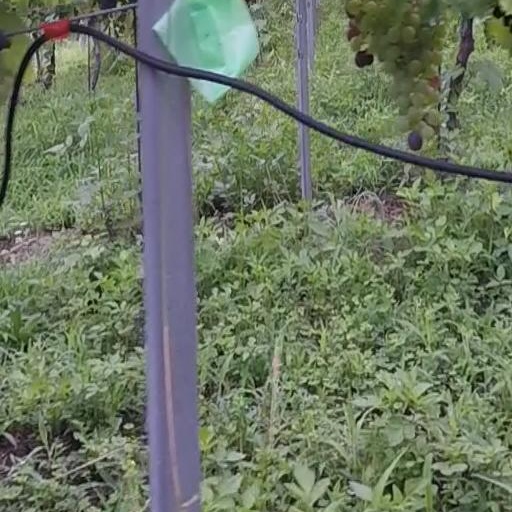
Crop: grape